Evangel College (Hong Kong)

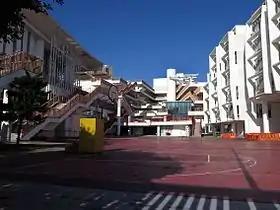
Basketball court of Evangel College

Evangel College is a co-educational school in Hong Kong, located at 7 Chi Shin Street, Tseung Kwan O, New Territories. Founded in 2006, the school's mission is to "Proclaim the Truth, Nurture our Youth". The school commenced operation in the Direct Subsidy Scheme since its foundation. It uses English as the medium of instruction.